History of immigration to the United States

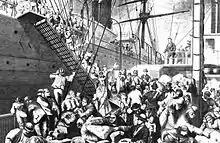
"From the Old to the New World" shows German emigrants boarding a steamer in Hamburg and arriving in New York. "Harper's Weekly", (New York) November 7, 1874

Between 1850 and 1930, about 5 million Germans migrated to the United States, which peaked between 1881 and 1885, when a million Germans settled, primarily in the American Midwest. The Dakota Sioux had signed several treaties with the U.S. government, including the Treaty of Traverse des Sioux (1851) and the Treaty of Mendota (1851), which ceded large portions of their land to the U.S. in exchange for promises of annuities, supplies, and reservations and by 1862, the U.S. government failed to uphold its end of these agreements and the Dakota were facing terrible economic conditions. The Dakota uprising ignited the US government to use the opportunity to clear the land and make way for more European settlement. Germans were significant settlers in Minnesota, with communities established in cities like Minneapolis and St. Paul. By 1860, Minnesota had a notable German-American population, contributing to the state's development and growth.